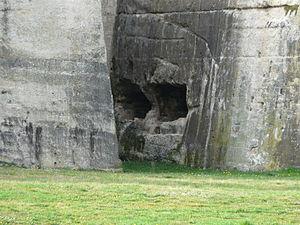
Grottes situées sous le château de Montastruc, Lamonzie-Montastruc, Dordogne, France.
Lamonzie-Montastruc est une commune française située dans le département de la Dordogne, en région Nouvelle-Aquitaine.